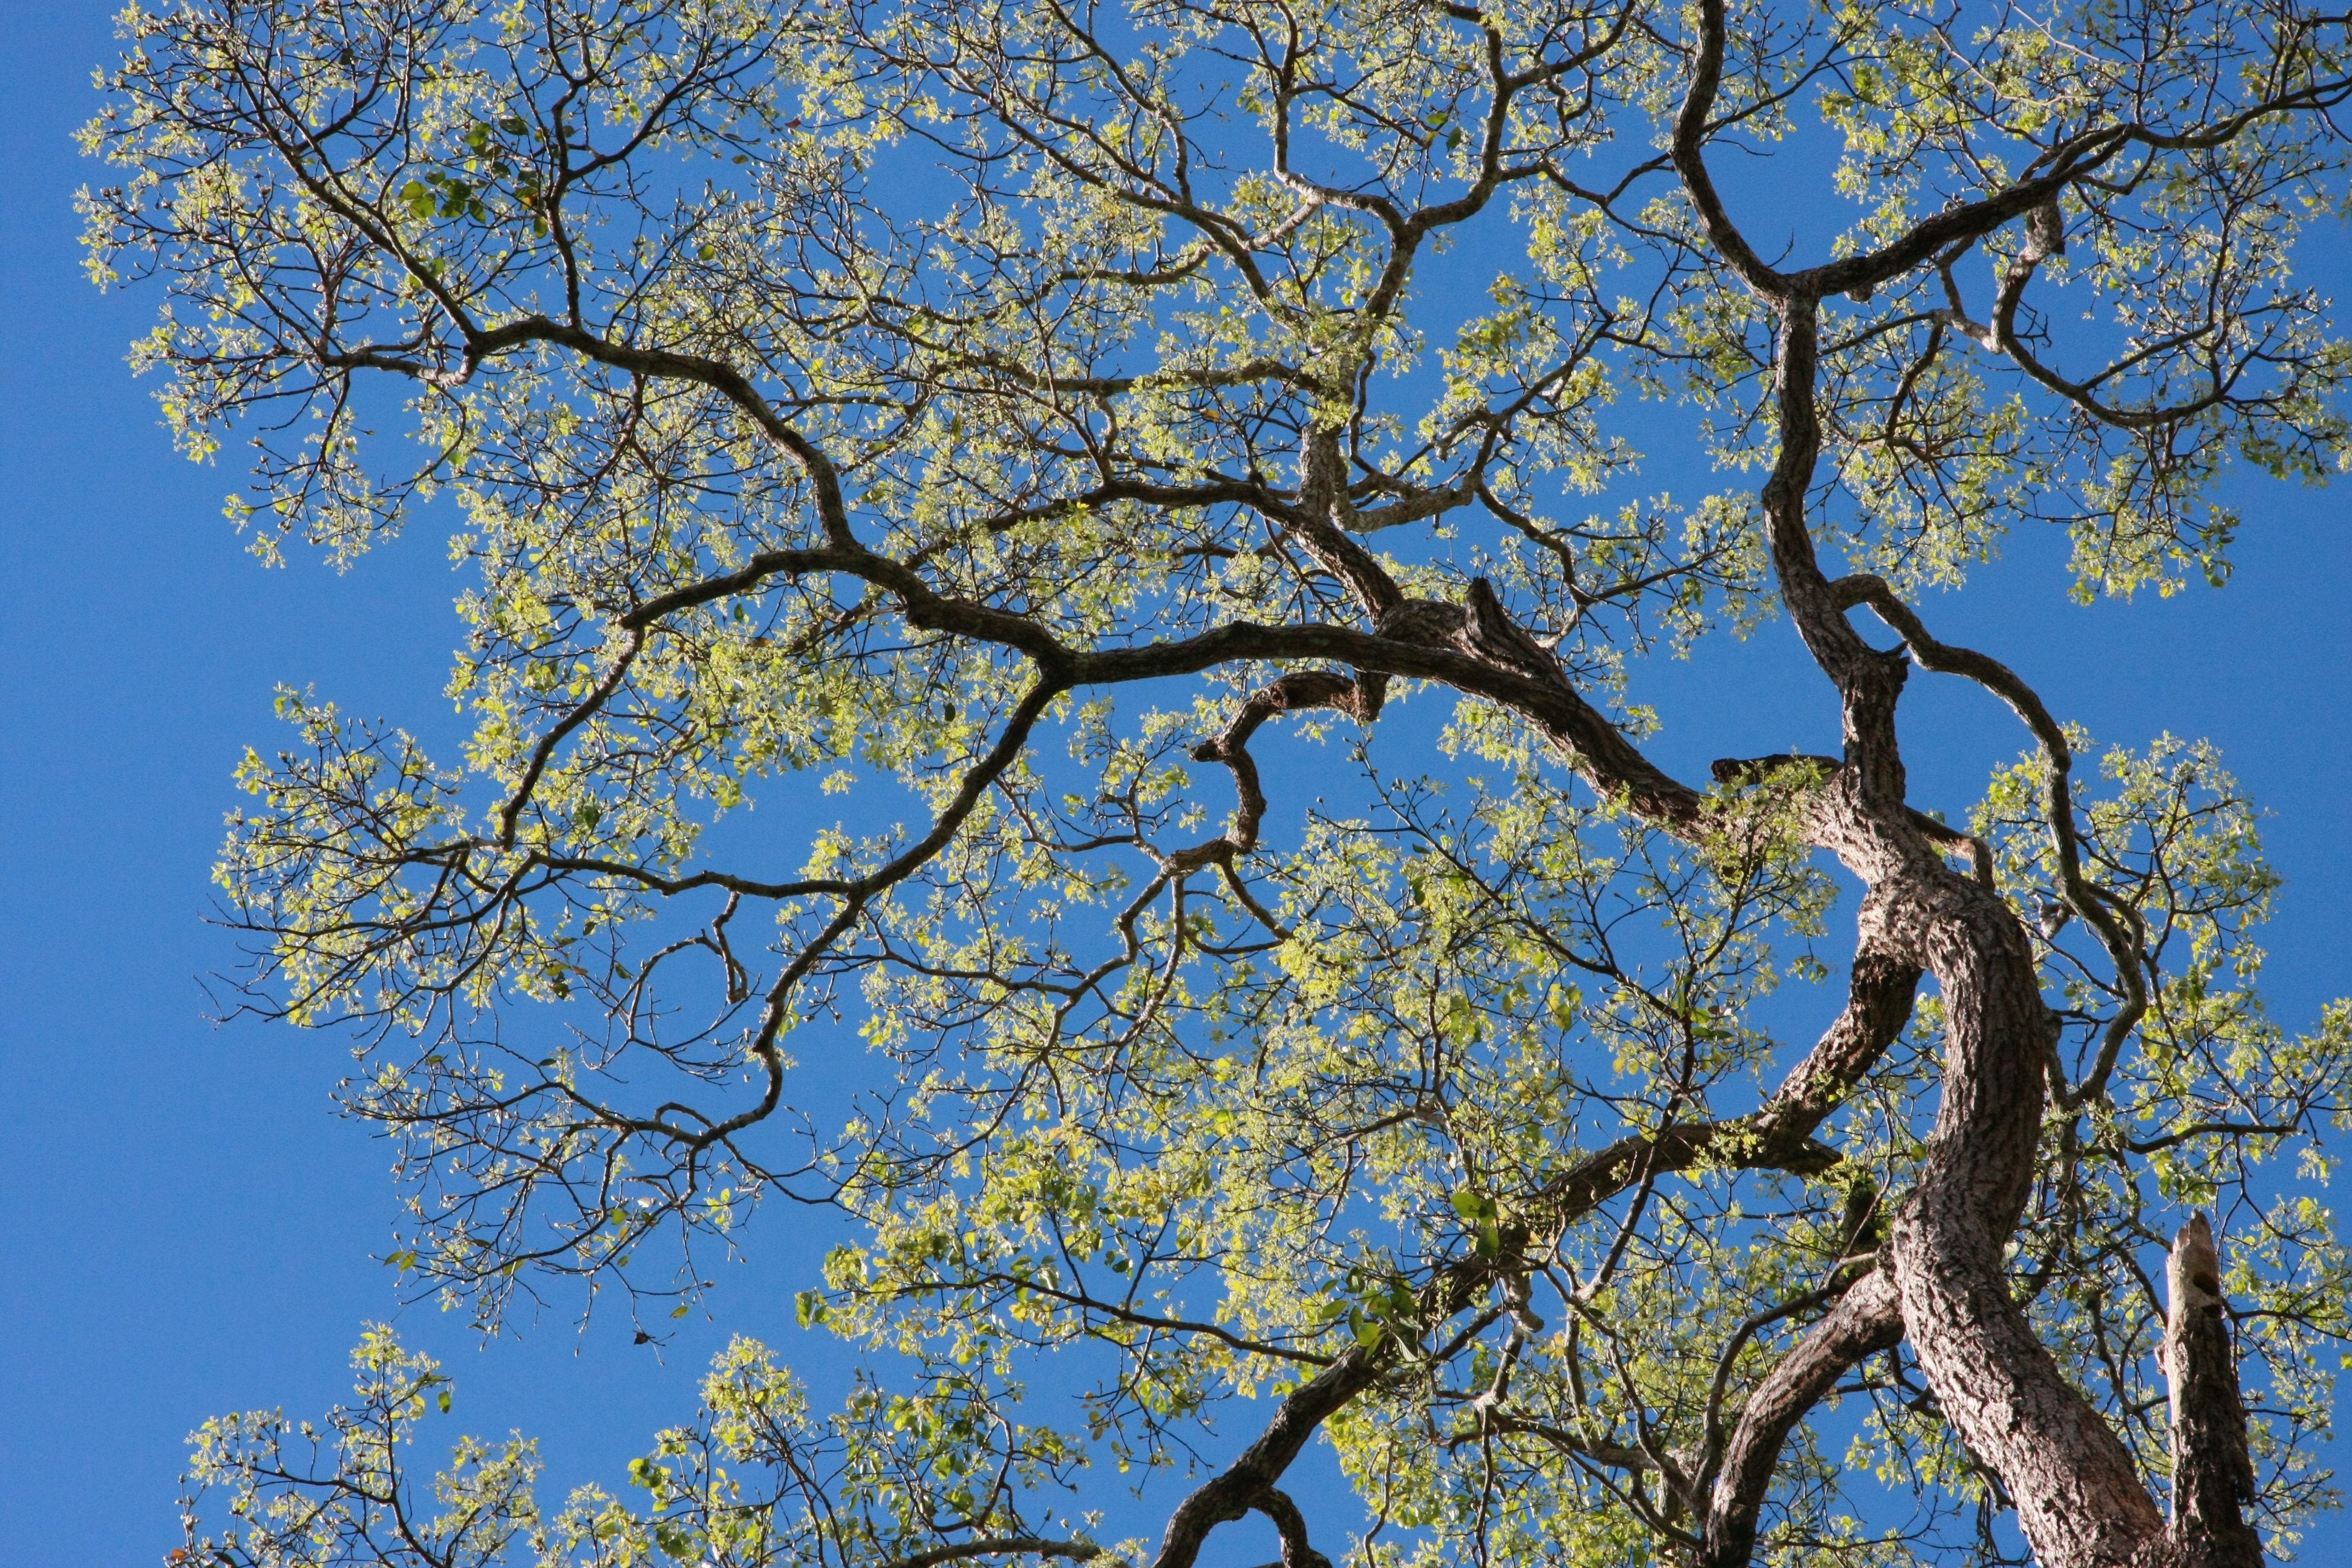
tree, nature, forest, branch, blossom, plant, leaf, flower, spring, deciduous, tree branches, flowering plant, woody plant, land plant